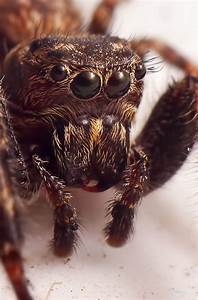
Label: ragno